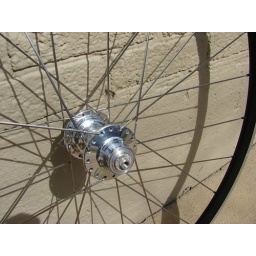
If viewed in the largest size you can see the reflection of the sidewalk and grass on the flange.